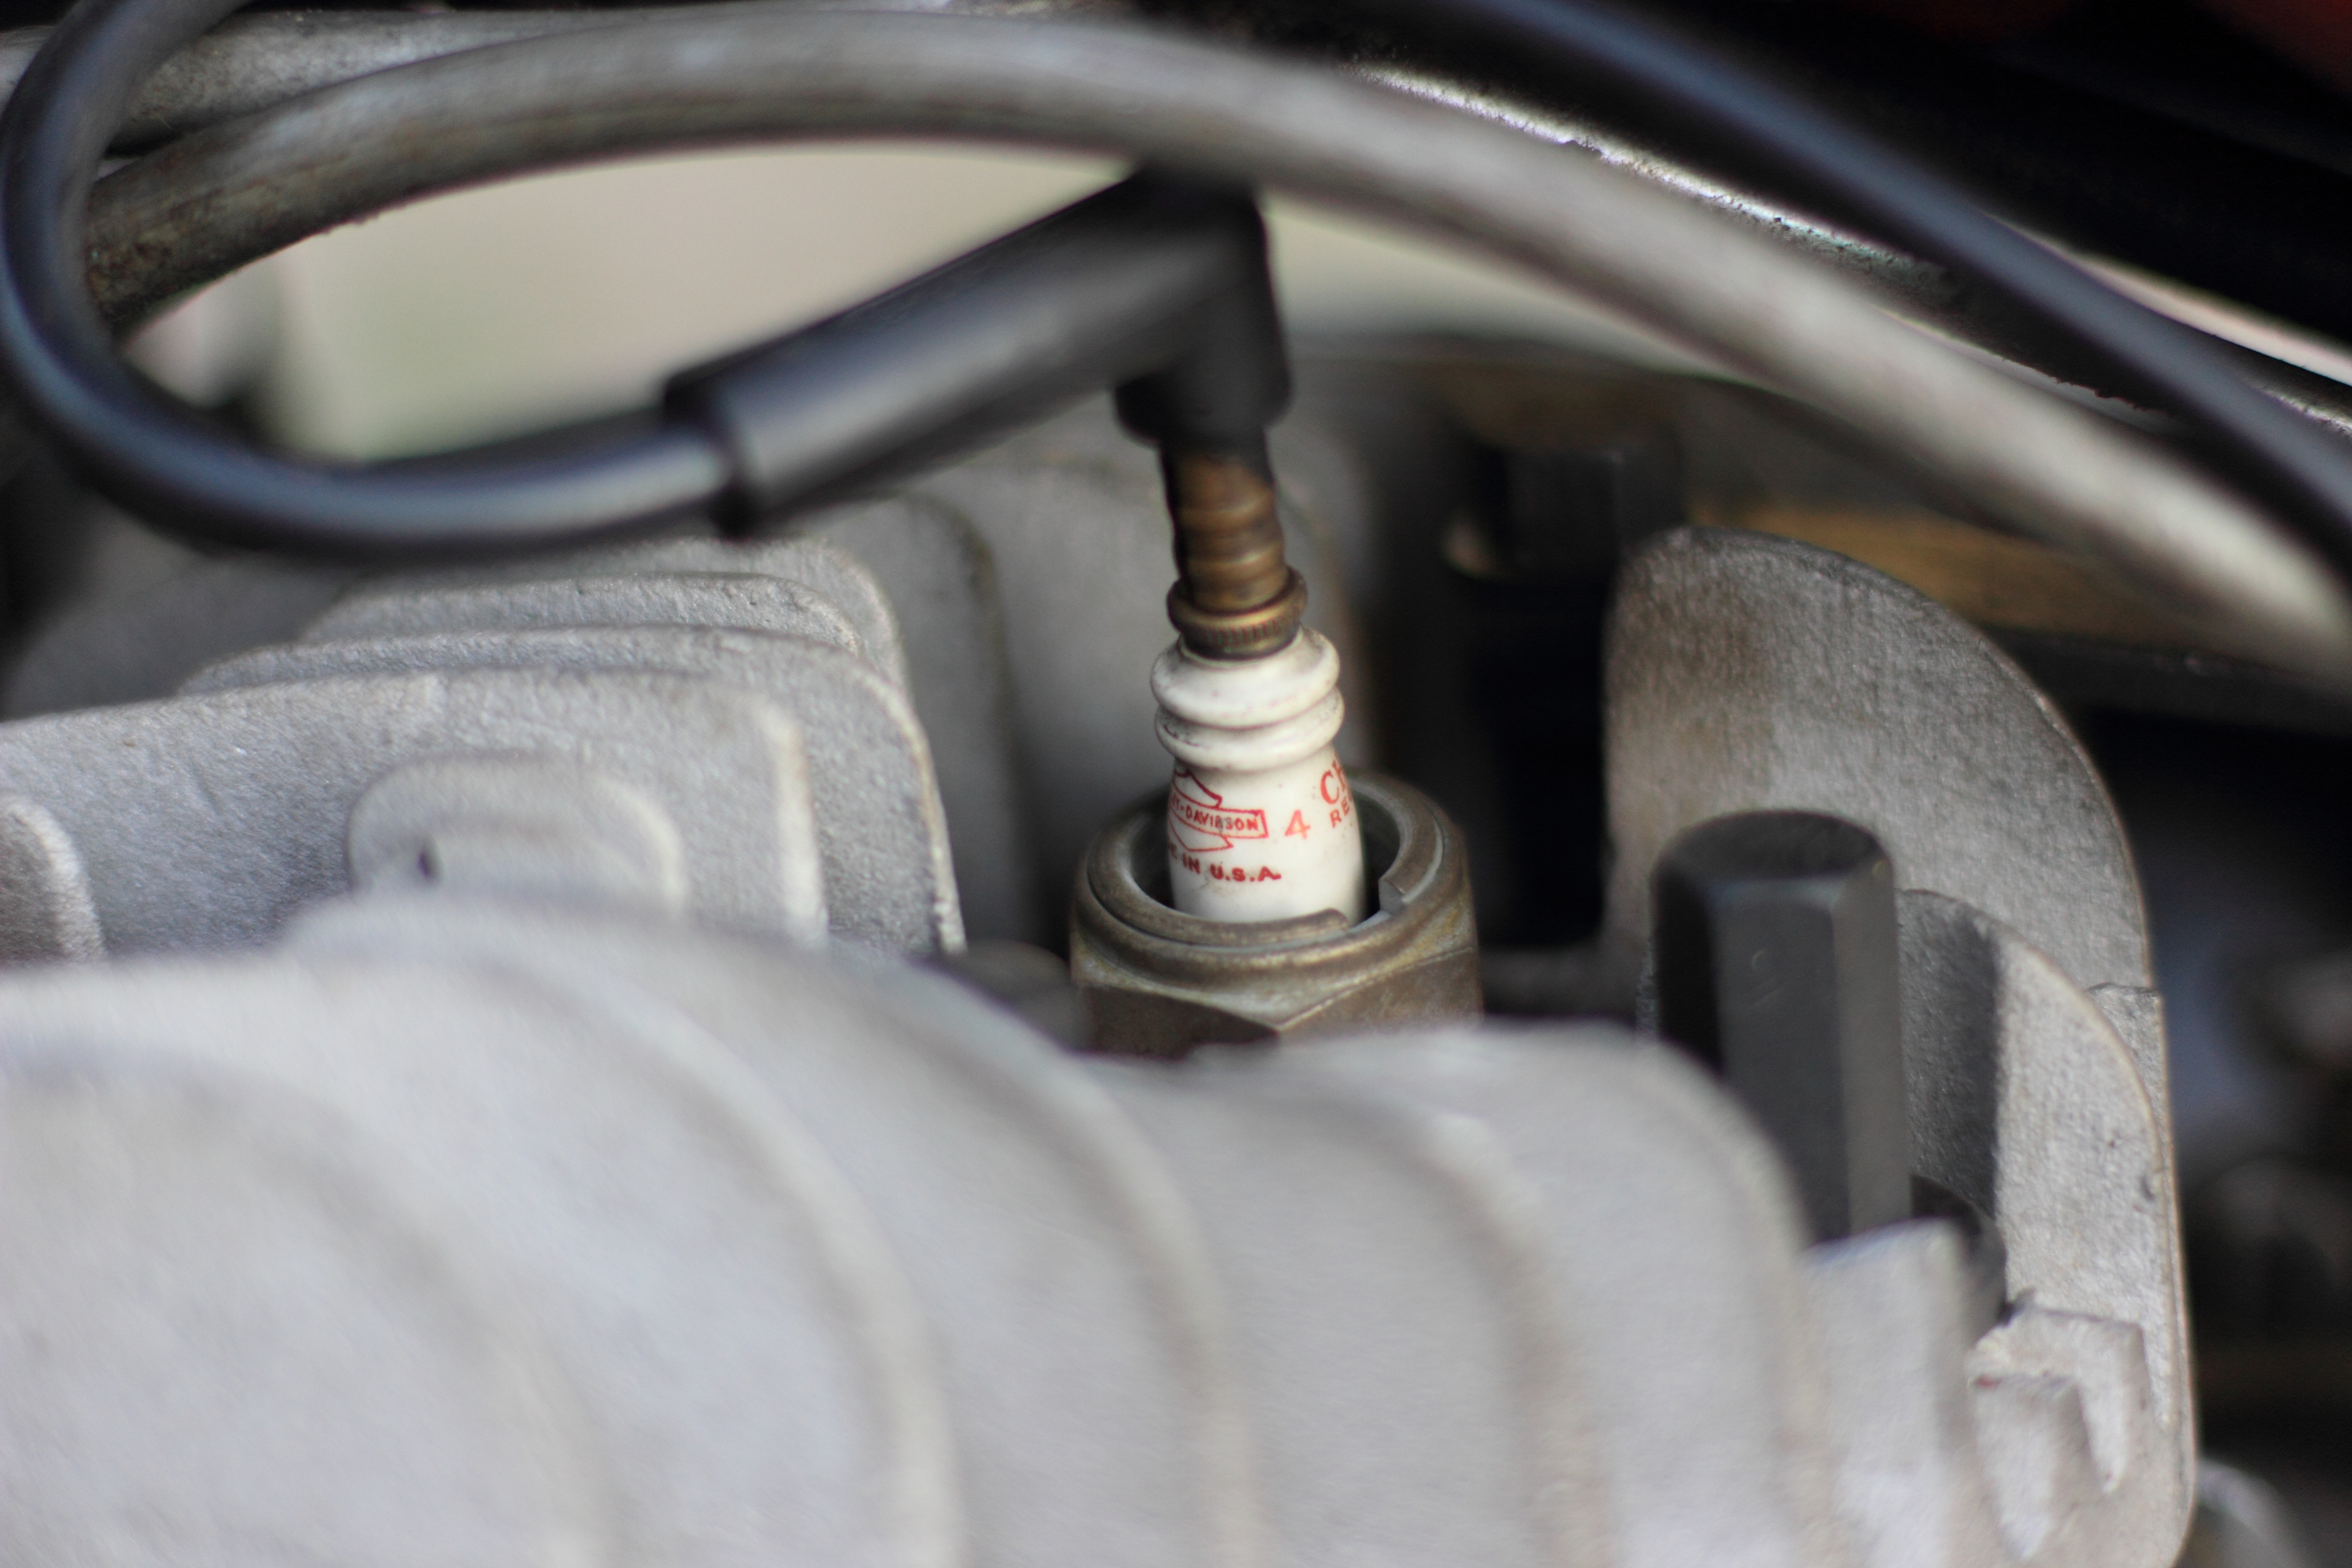
wheel, meeting, spark, vehicle, motorcycle, steering wheel, tire, bumper, netherlands, dutch, head, rim, veterans, cylinder, meet, plug, ignition, woerden, auto part, automotive exterior, automotive tire, steering part